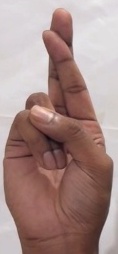
ASL sign: R